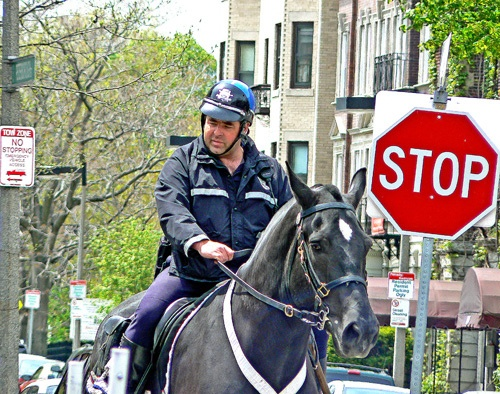
A cop riding a horse through a city neighborhood.
a police officer riding a horse through a city street
A police officer who is riding on a horse.
A man is horseback beside a stop sign.
A horse mounted policeman rides while on duty